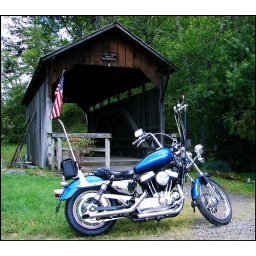
Here's a second shot of my bike next to the covered bridge in Lake Creek. Taken by Badger.